Japanese occupation of West Sumatra

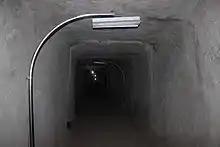
Lobang Jepang in Bukittinggi, a protection tunnel constructed by forced labor under Japanese occupation. Estimated at 6 km in length, it is one of Asia's longest tunnels.

The Japanese army's advance from the north through Lubuk Sikaping encountered little-to-no resistance from the remnants of the Dutch East Indies army. Only the advance from the east met some resistance, but that, too, was also negligible. As the Dutch forces retreated, they attempted to sabotage their own infrastructure and resources to prevent them from falling into Japanese hands. Initially, the Dutch Territorial Command called on the local population in West Sumatra to destroy key infrastructure that could potentially be used by the Japanese. However, this request was rejected by the people, as they were unwilling to damage their own region. Realizing that they were without local support, the Dutch forces increasingly panicked. The approach of the Japanese army, combined with the realization that they could not rely on assistance from the local population, left the Dutch confronting two adversaries—an external military threat and increasing internal discontent from the people of West Sumatra. During their retreat, the Dutch first damaged the Pulau-Musang Bridge in the , Jambi area. Before surrendering power, the Dutch dumped all their supplies of oil, gasoline, and various alcoholic beverages into the river (flood canal) near Sawahan in Padang, which resulted in fires along the river, which reached the Jati area and the villages of Terandam and Ranah. These fires did not cause significant damage. A similar act of sabotage occurred near Bukittinggi, in Gadut, where the Dutch set fire to their fuel supplies, filling the air with thick black smoke. In other towns, such as Batusangkar, Payakumbuh, and Solok, the Dutch burned gasoline and kerosene stored in depots owned by the Bataafse Petroleum Maatschappij (Batavian Oil Company) (BPM). However, through the initiative of Indonesian employees working at the depots, a large part of the kerosene stored in cans was saved and distributed to the people. Likewise, groups of people were able to salvage a large number of abandoned drums containing gasoline and lubricating oil, so that they could be used for public transport, which had been in short supply.